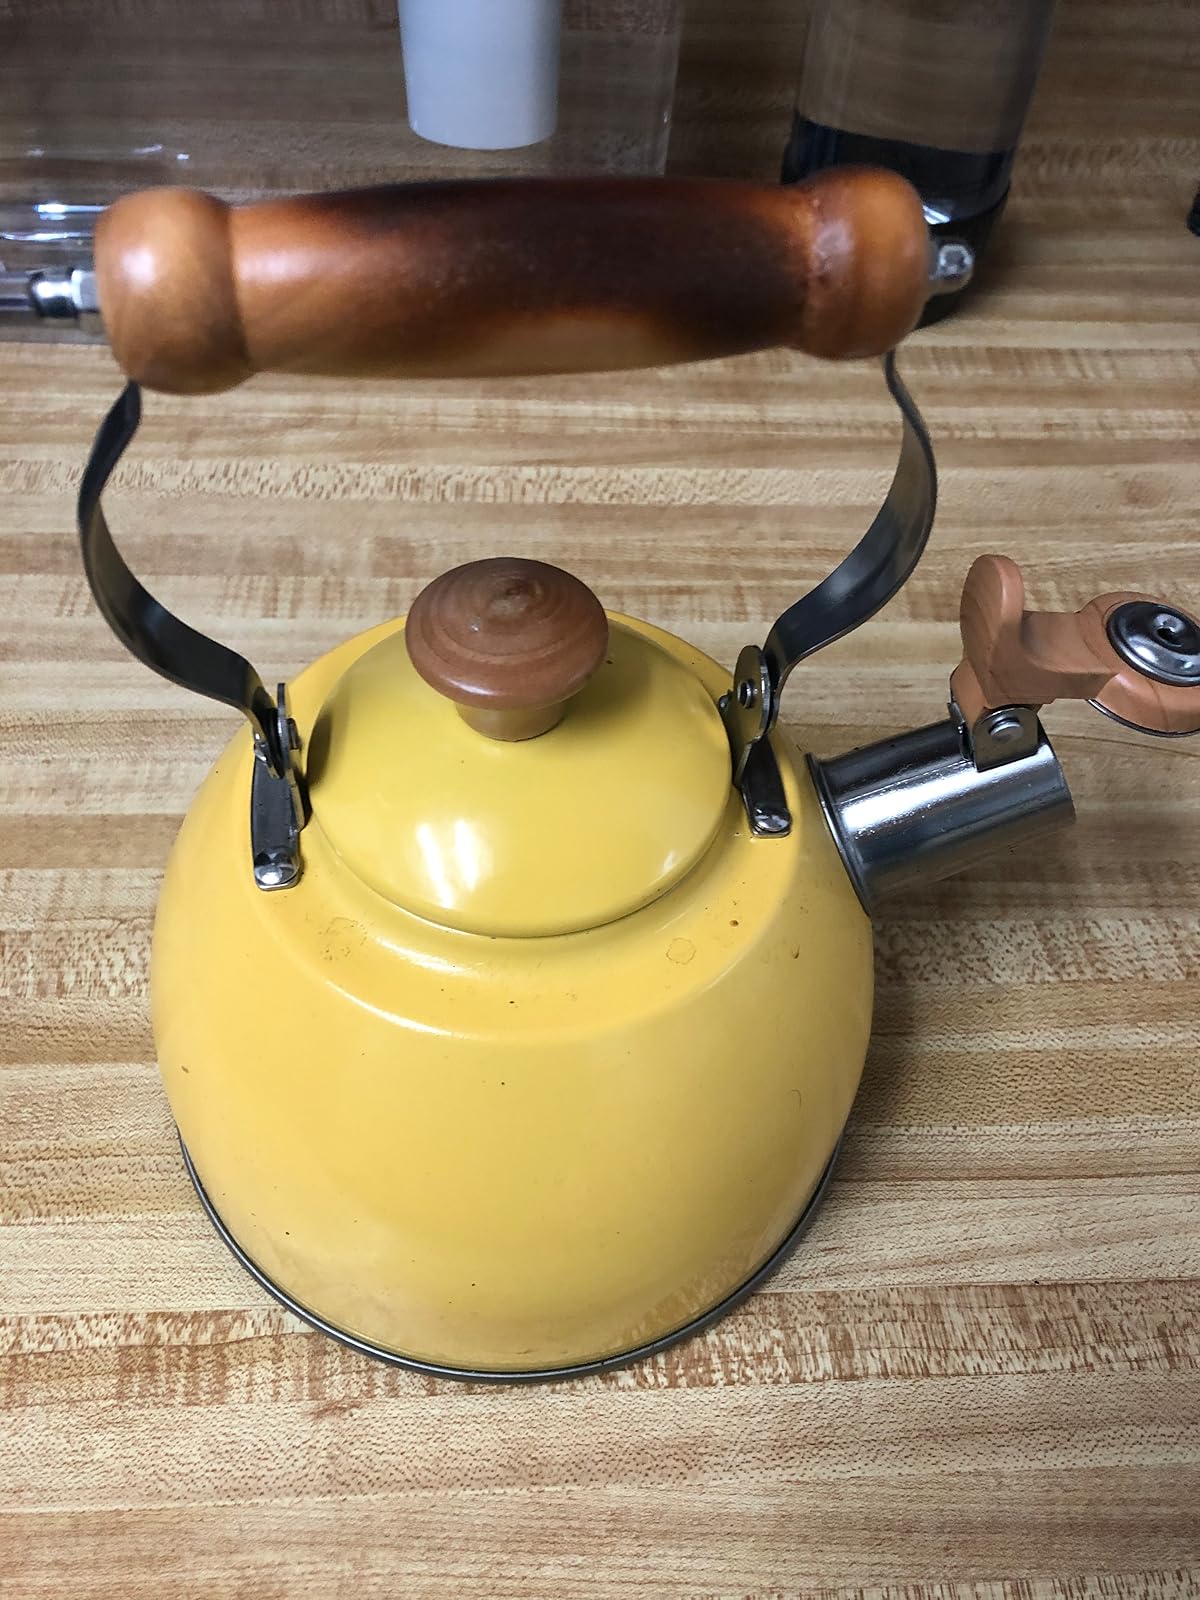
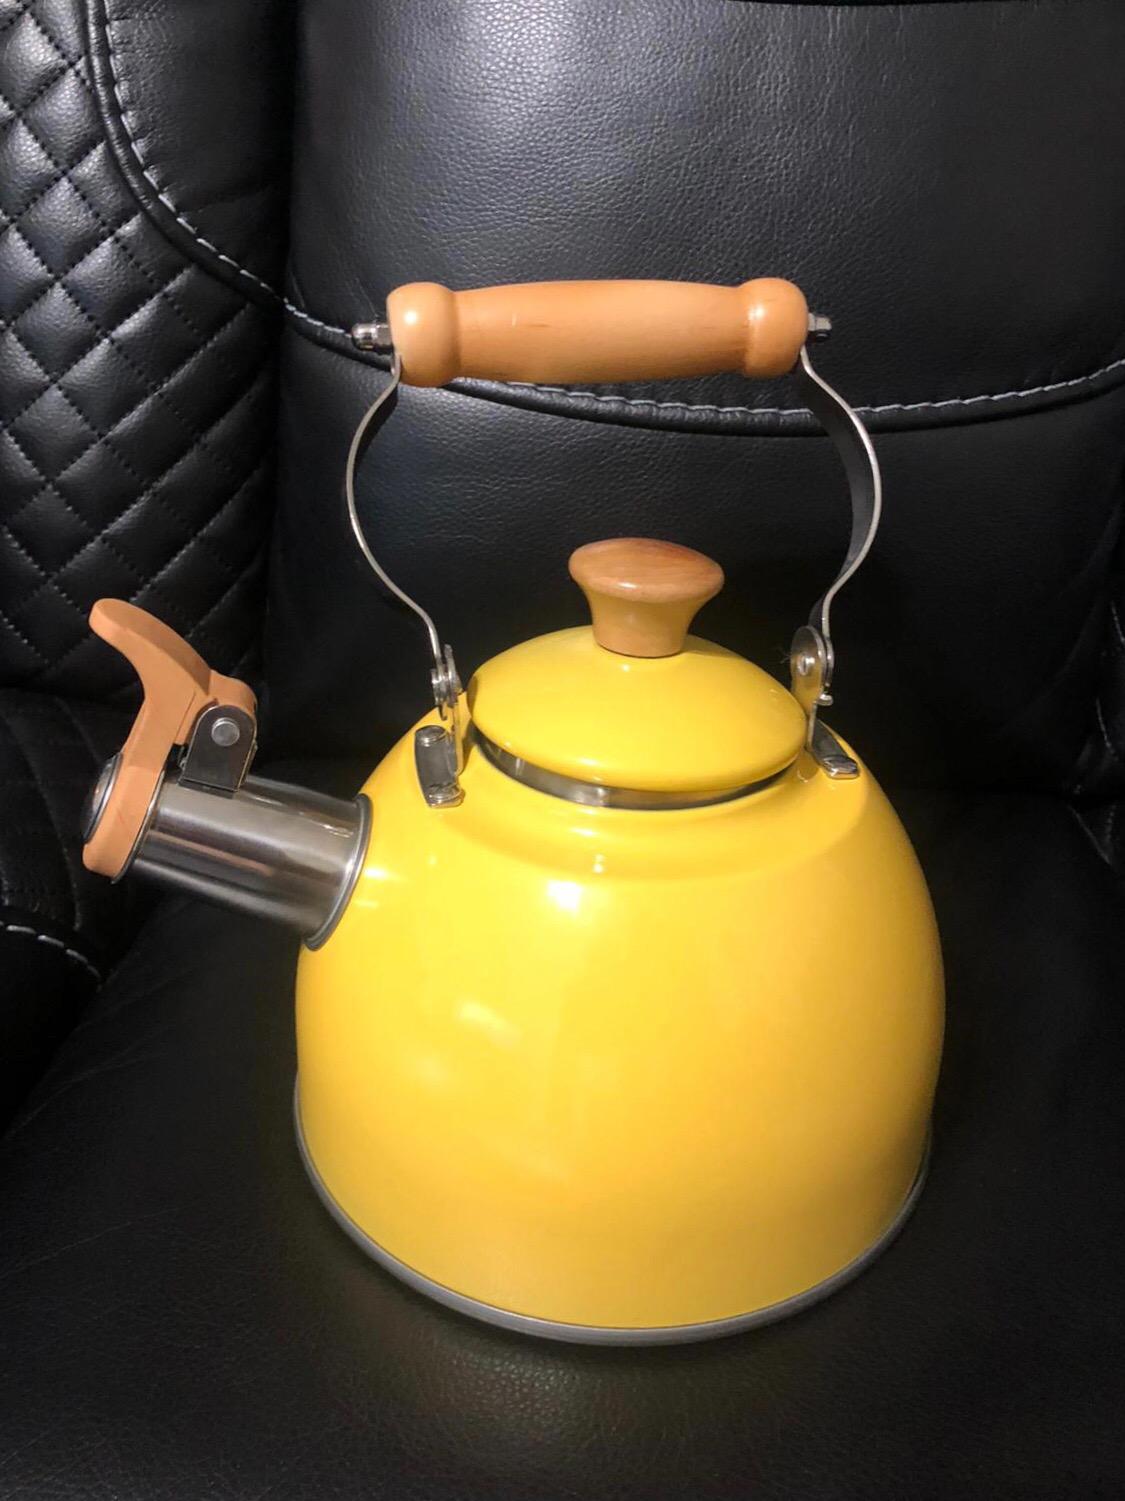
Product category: items_kettle
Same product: yes